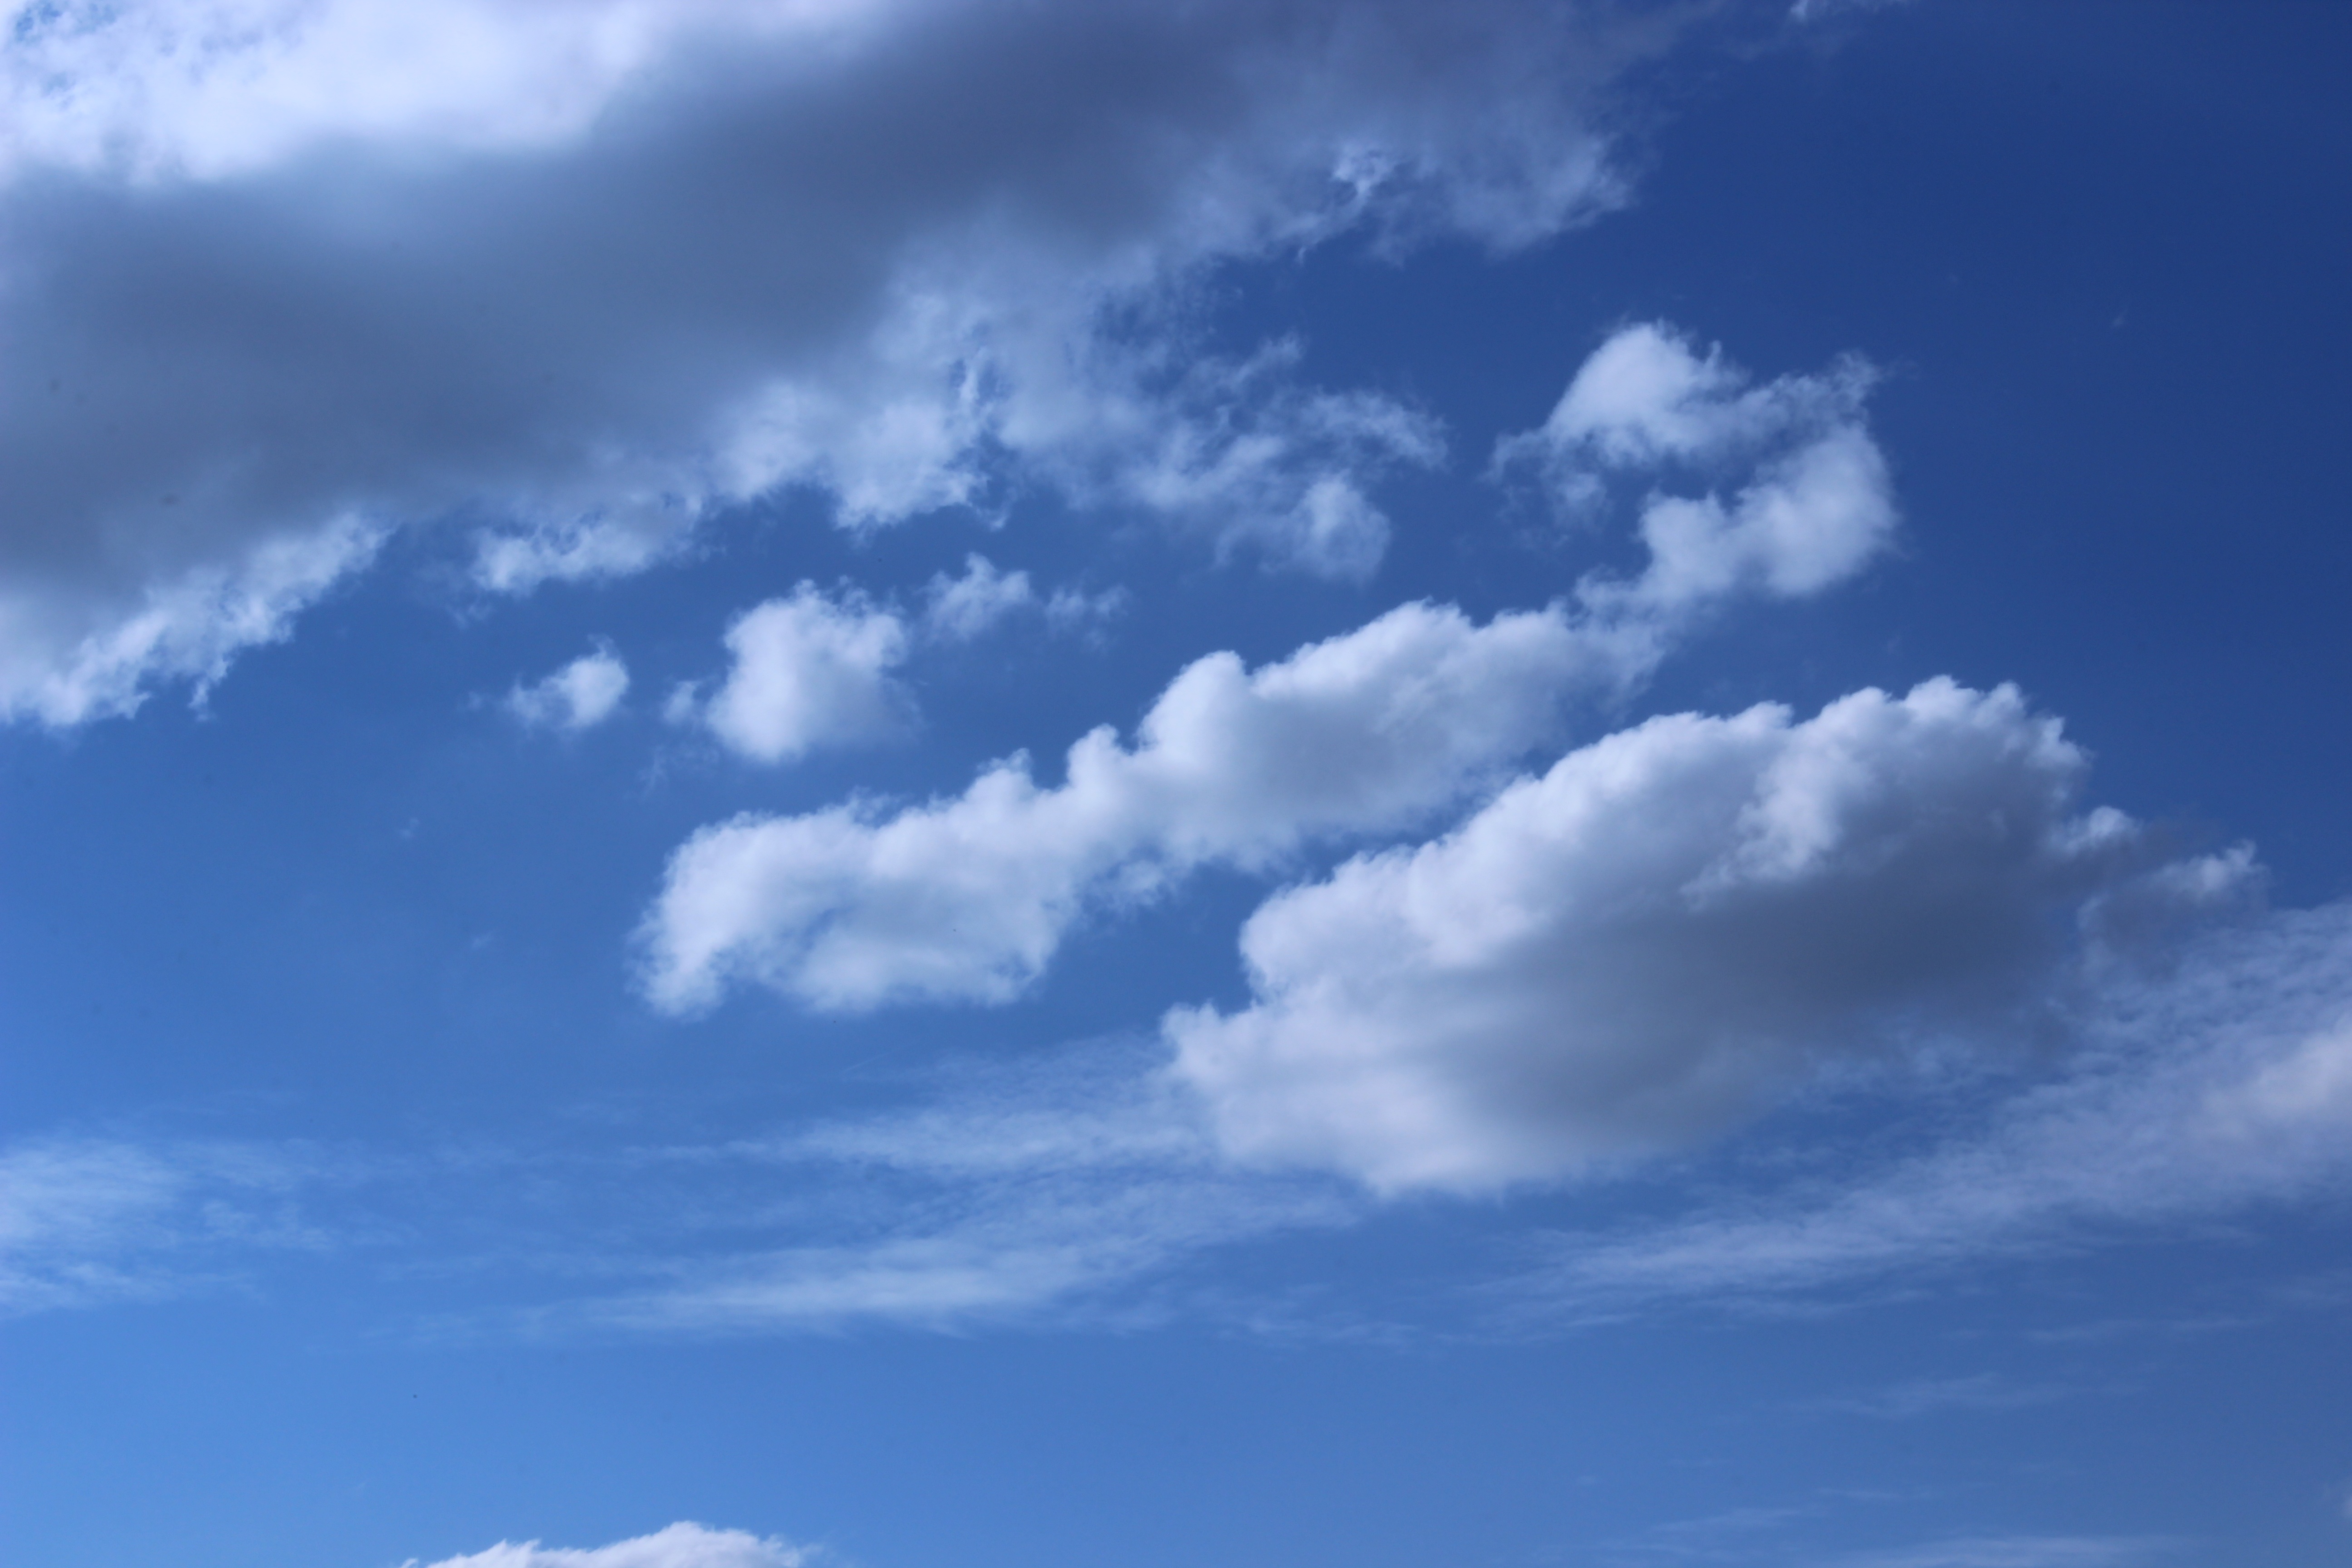
nature, horizon, cloud, sky, sunlight, atmosphere, summer, daytime, cumulus, blue, clouds, cloudiness, meteorological phenomenon, atmosphere of earth